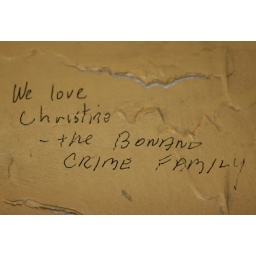
i am loved by mafiosos and bathroom wall scribblers. seen in the men's room at the bar where i work.